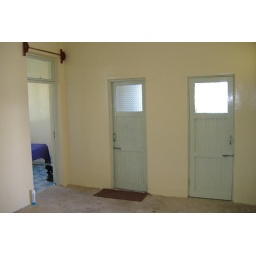
view to the left while standing in the dining room